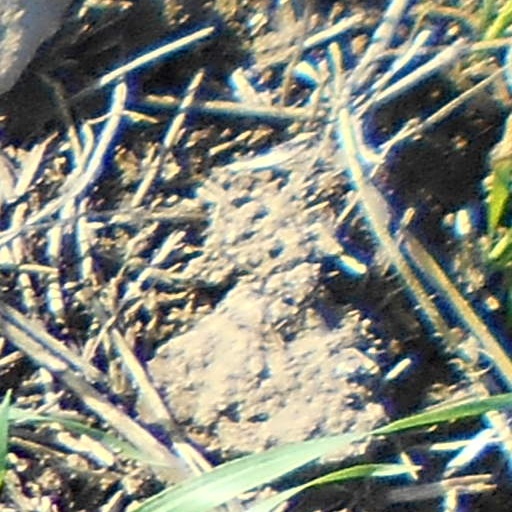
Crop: wheat